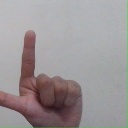
अक्षर: ल